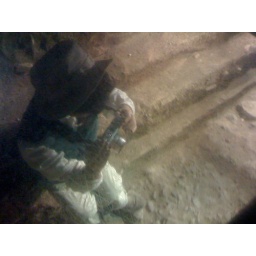
This full size diorama was under glass panes in the floor of the museum. Kind of meta I guess...